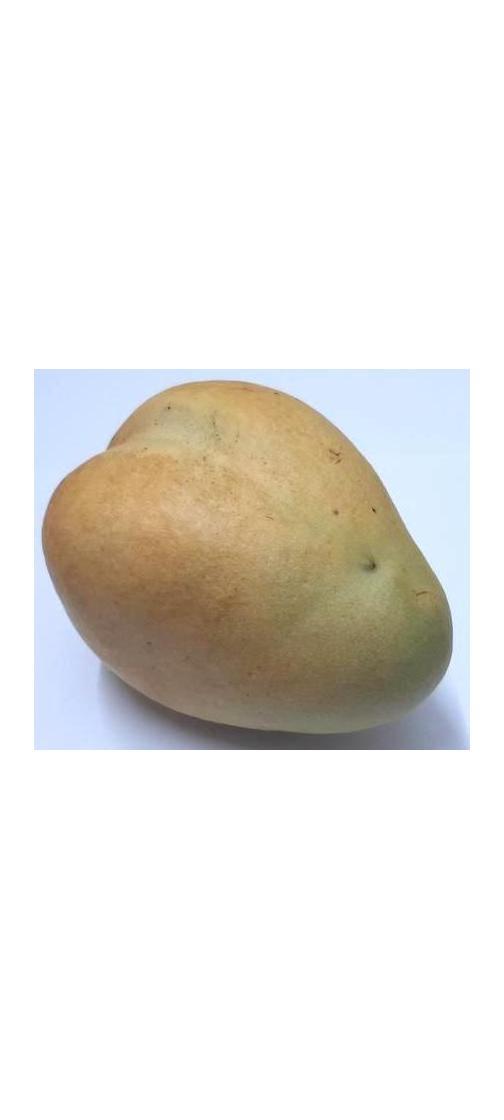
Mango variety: Bari-11